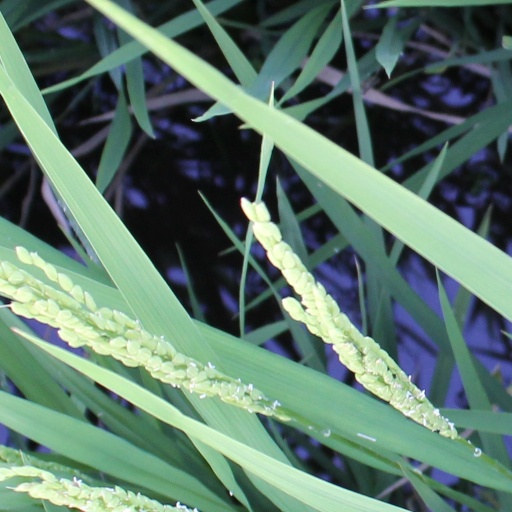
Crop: rice